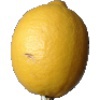
Label: lemon